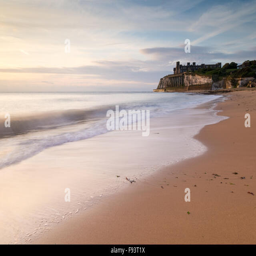
sunrise view on the cliffs